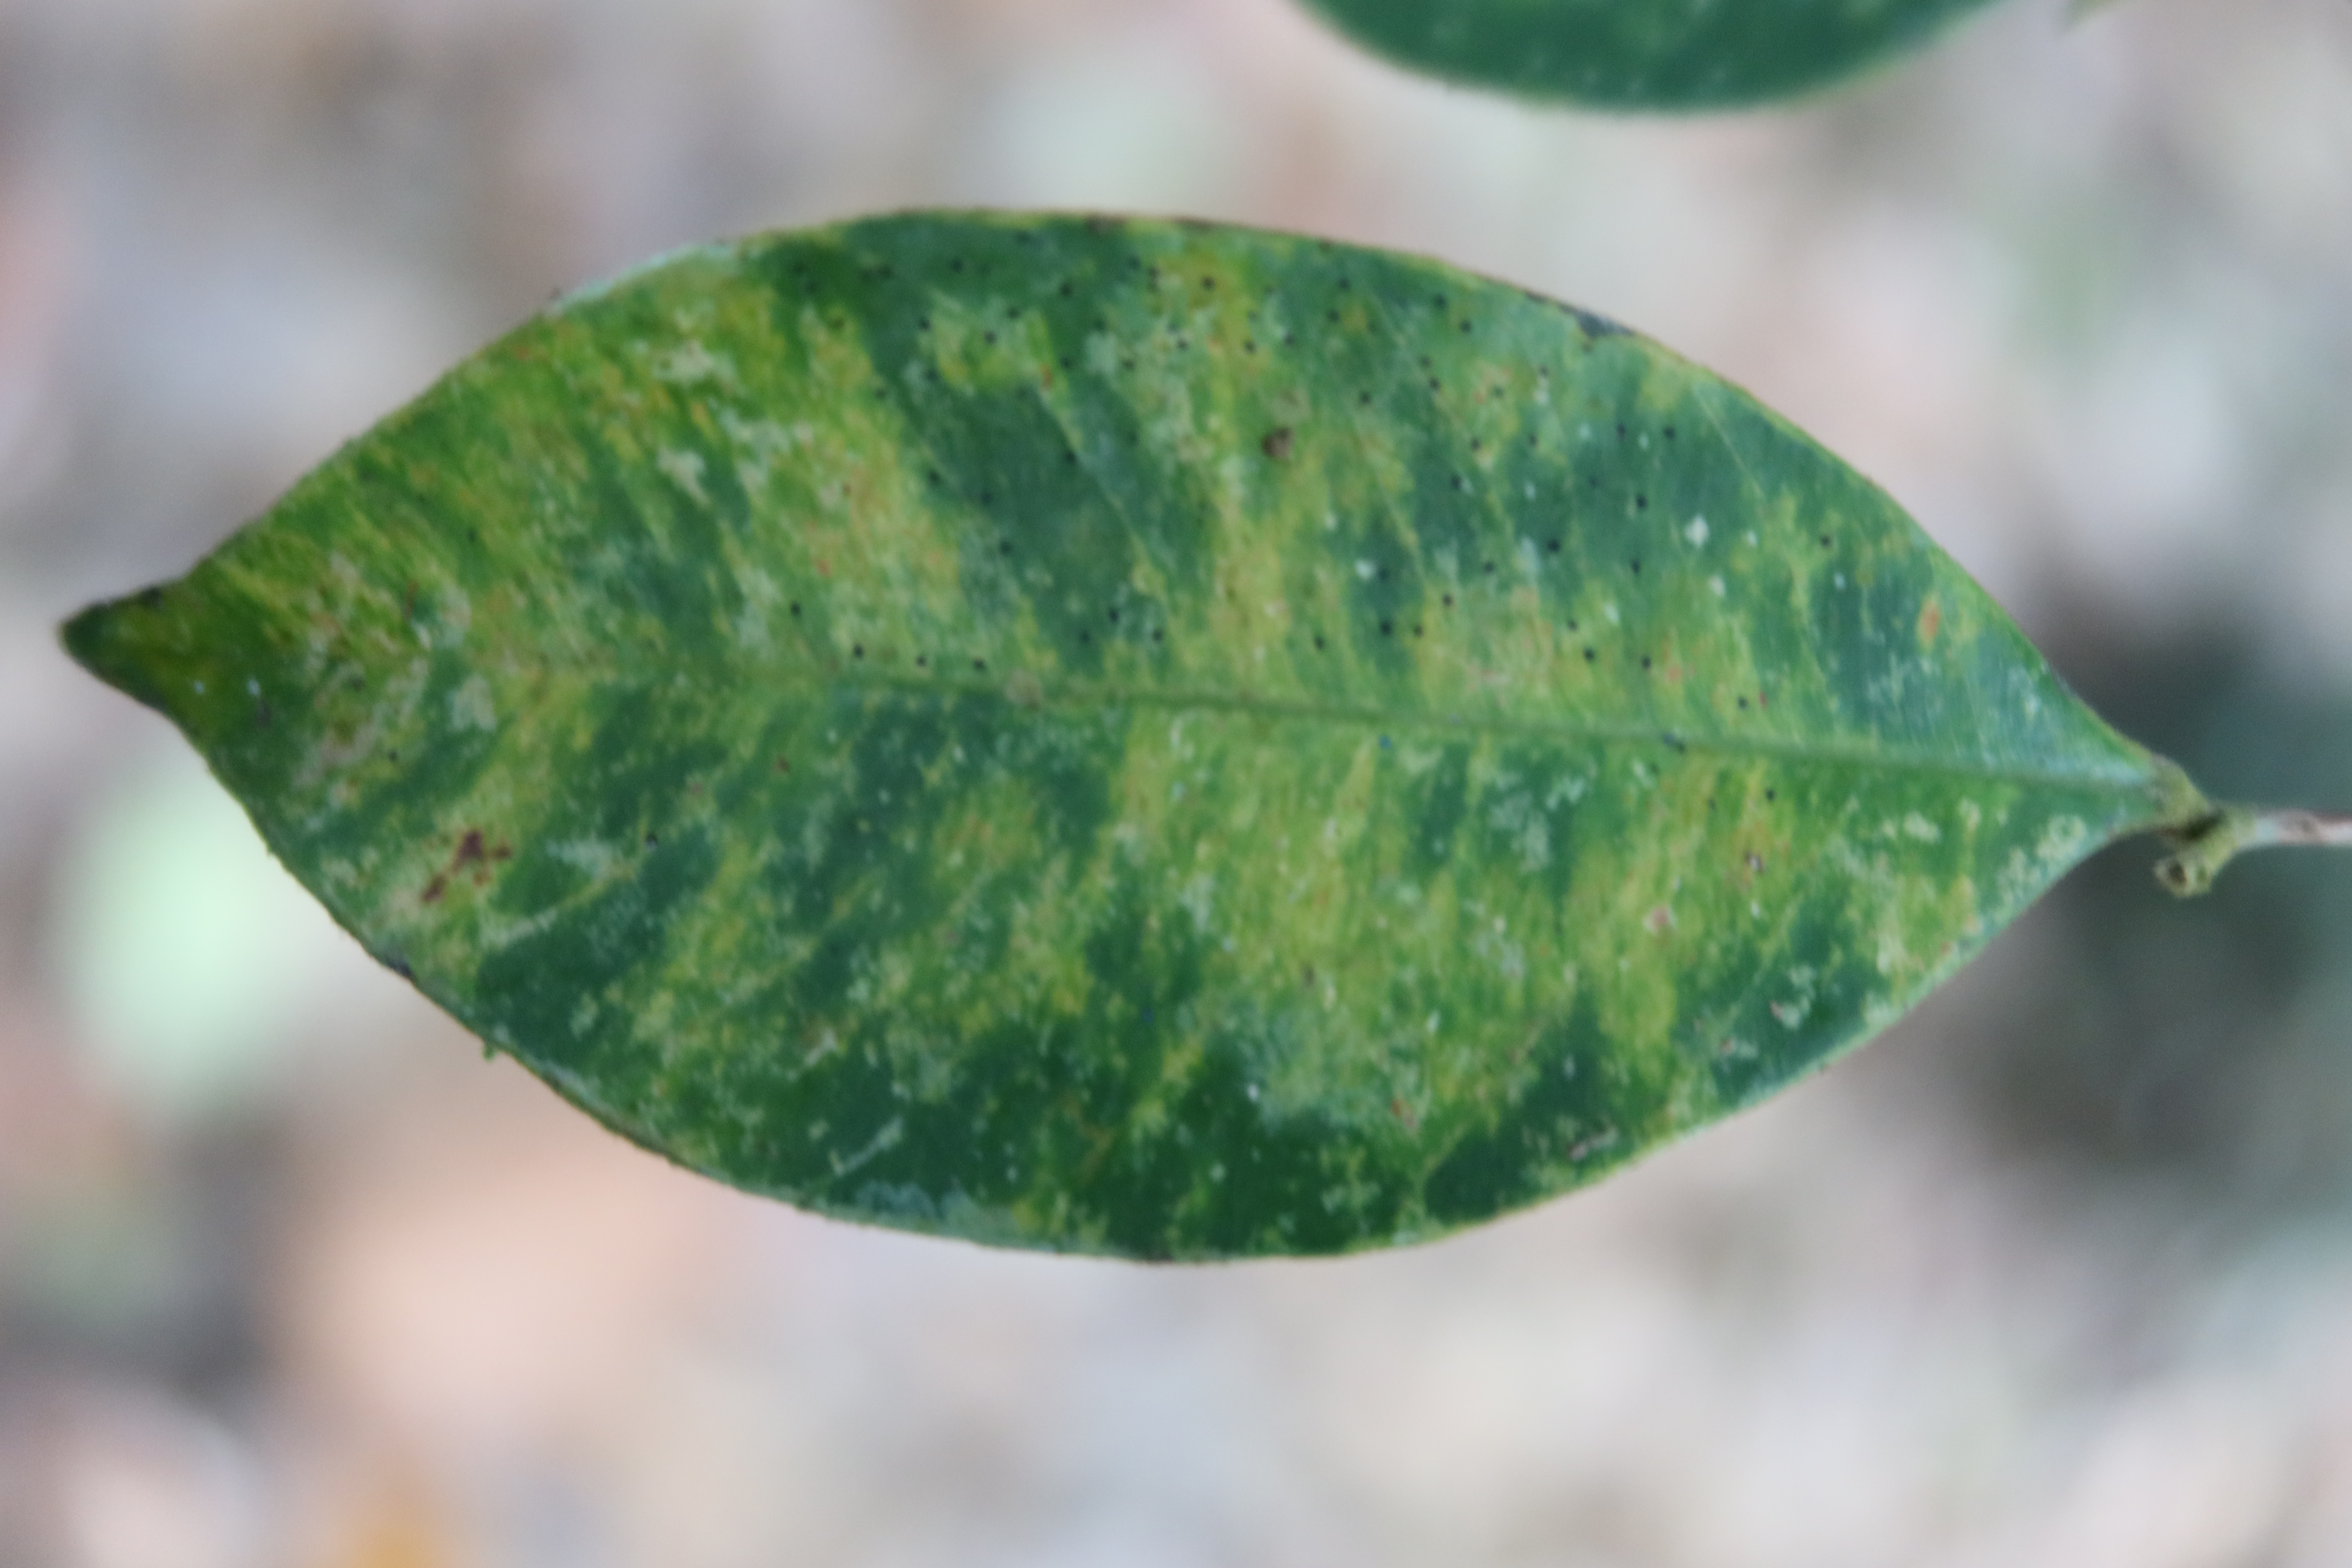
Label: Black spots